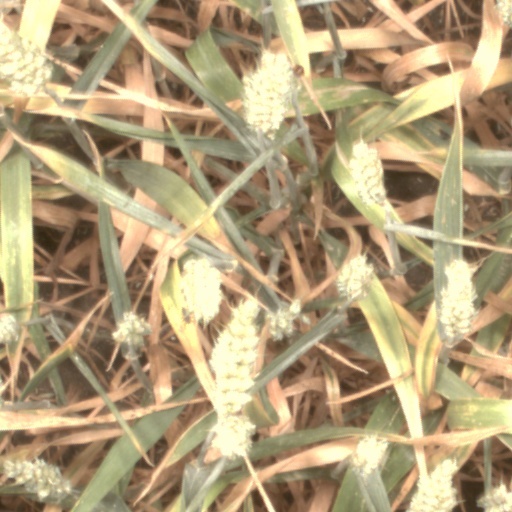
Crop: wheat